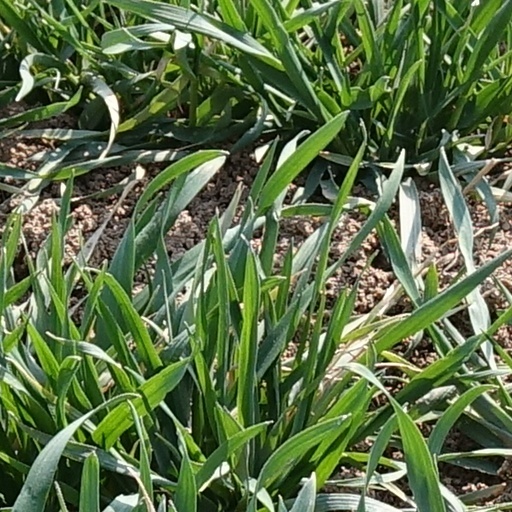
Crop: wheat